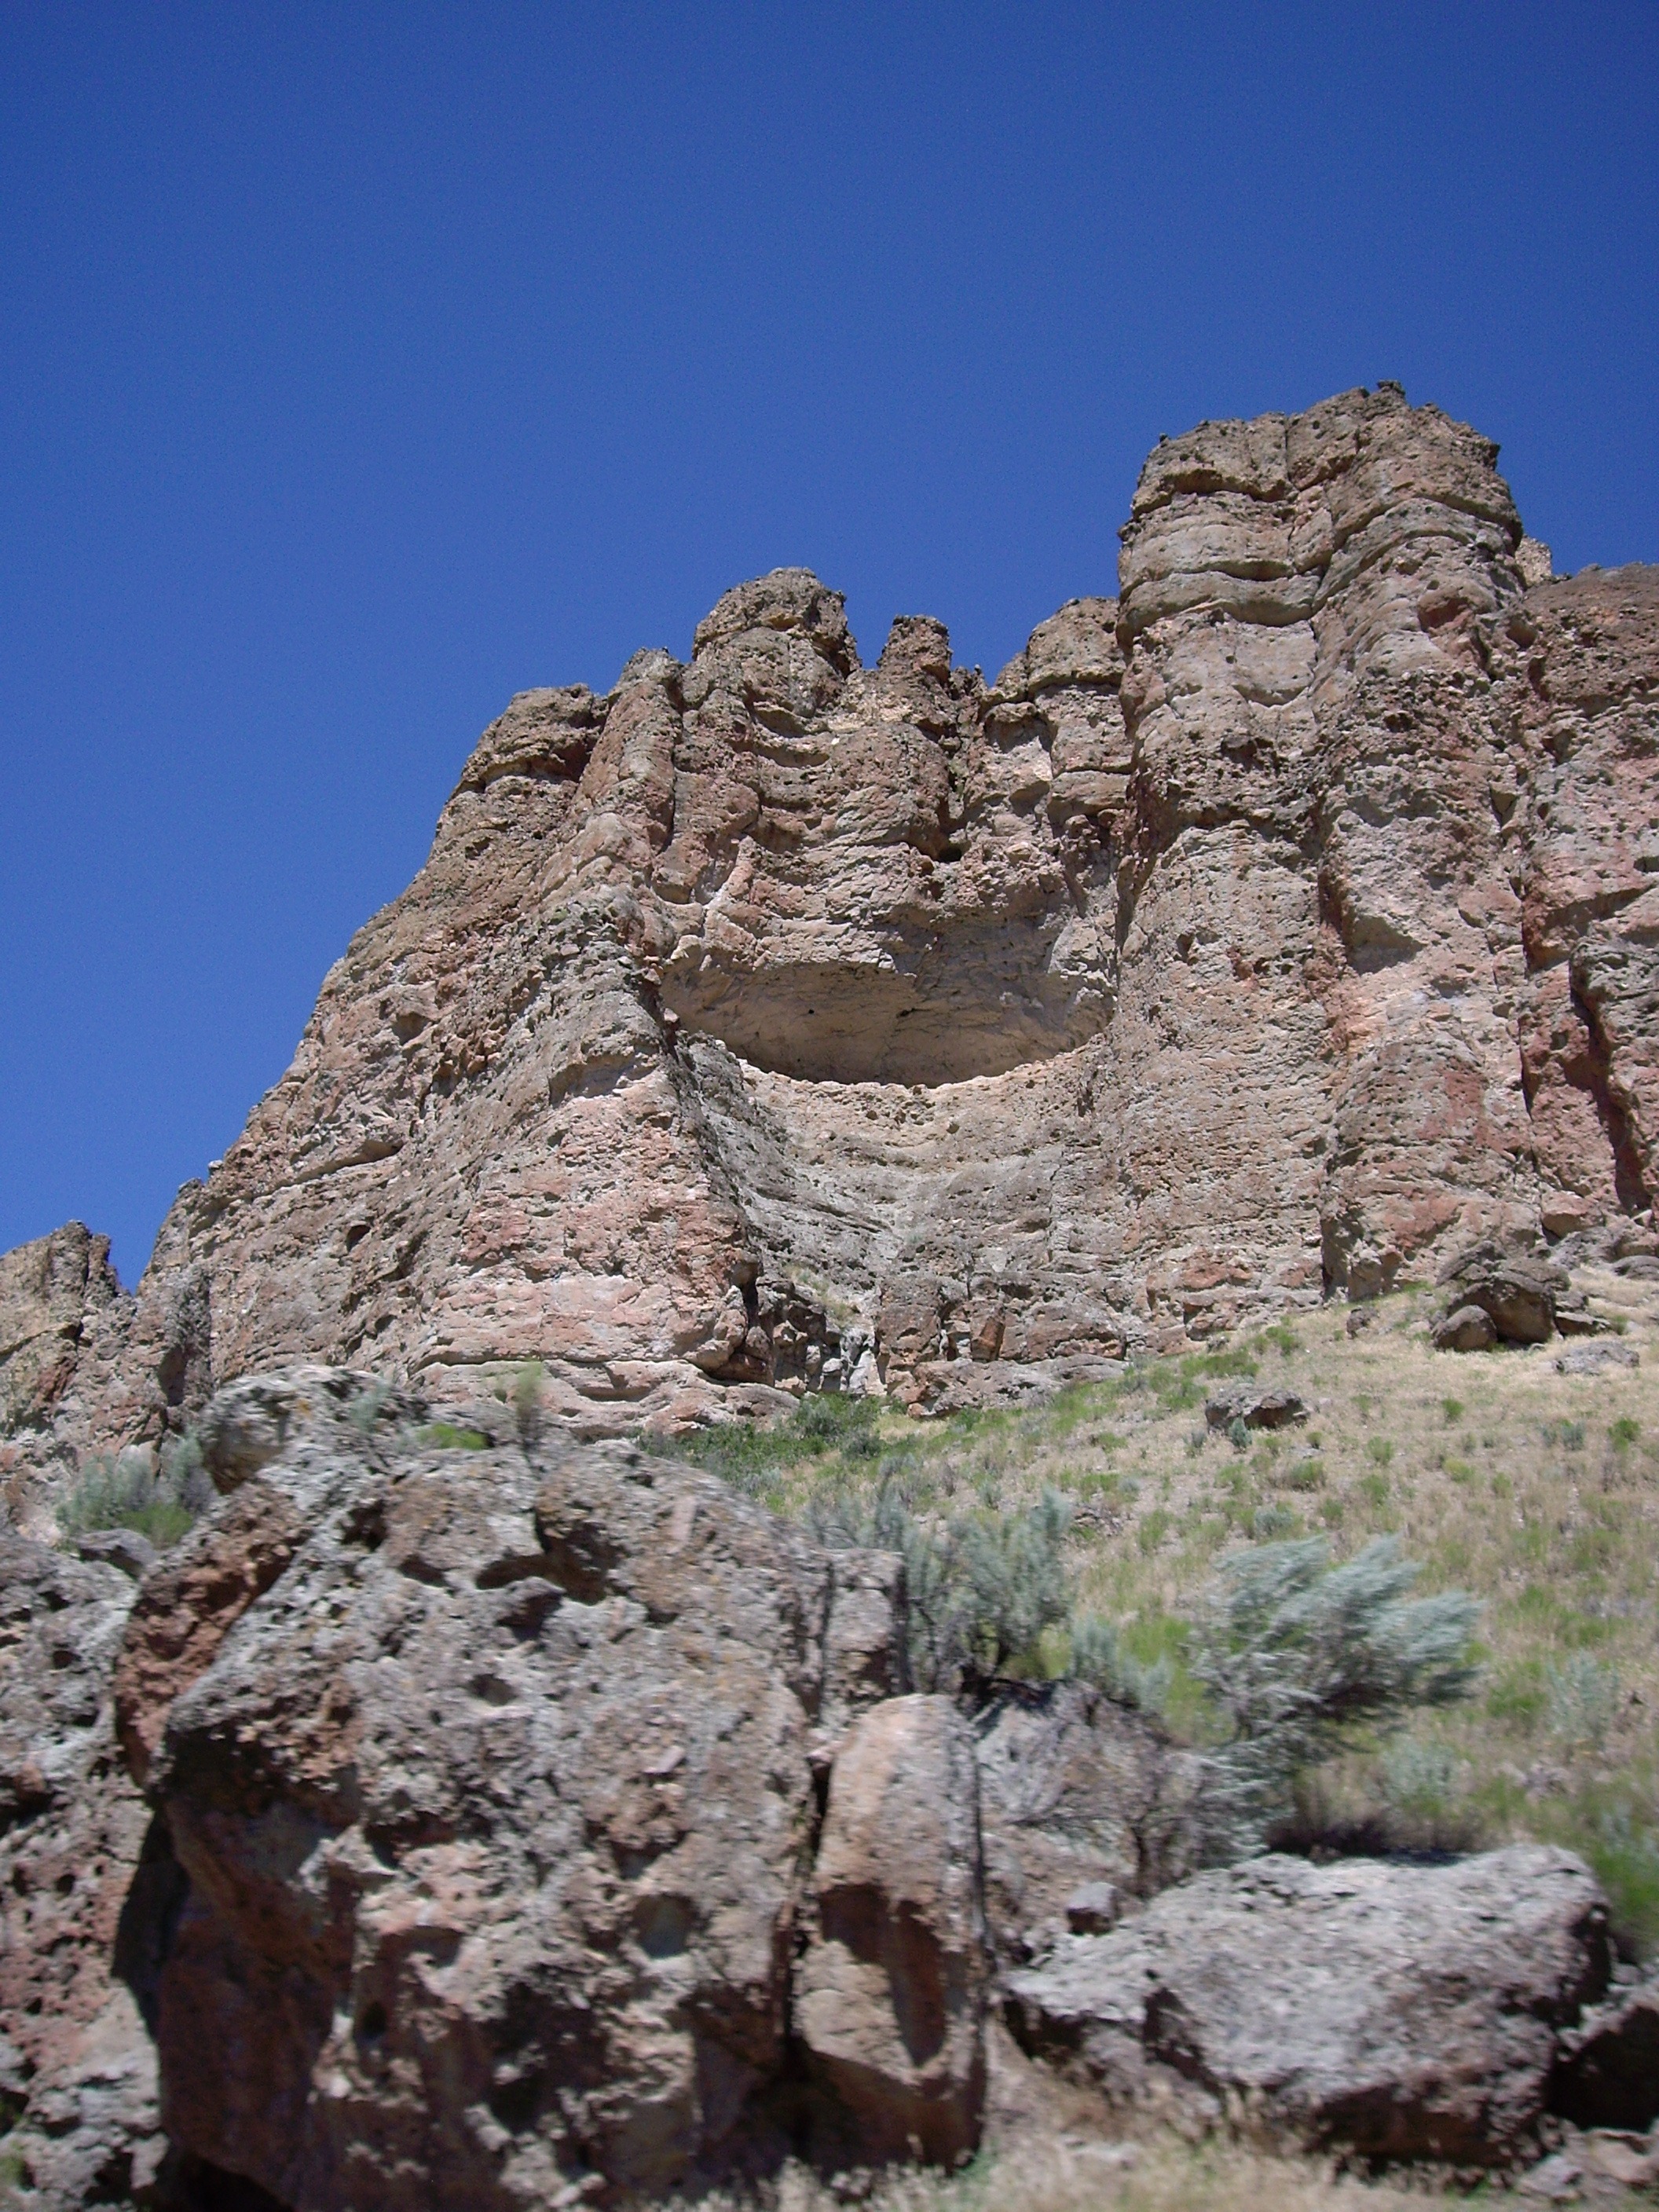
landscape, rock, mountain, sky, trail, adventure, valley, mountain range, stone, travel, formation, cliff, arch, park, scenery, blue, canyon, tourism, terrain, national park, material, ridge, rocks, geology, badlands, plateau, scene, wadi, landform, ancient history, mountainous landforms